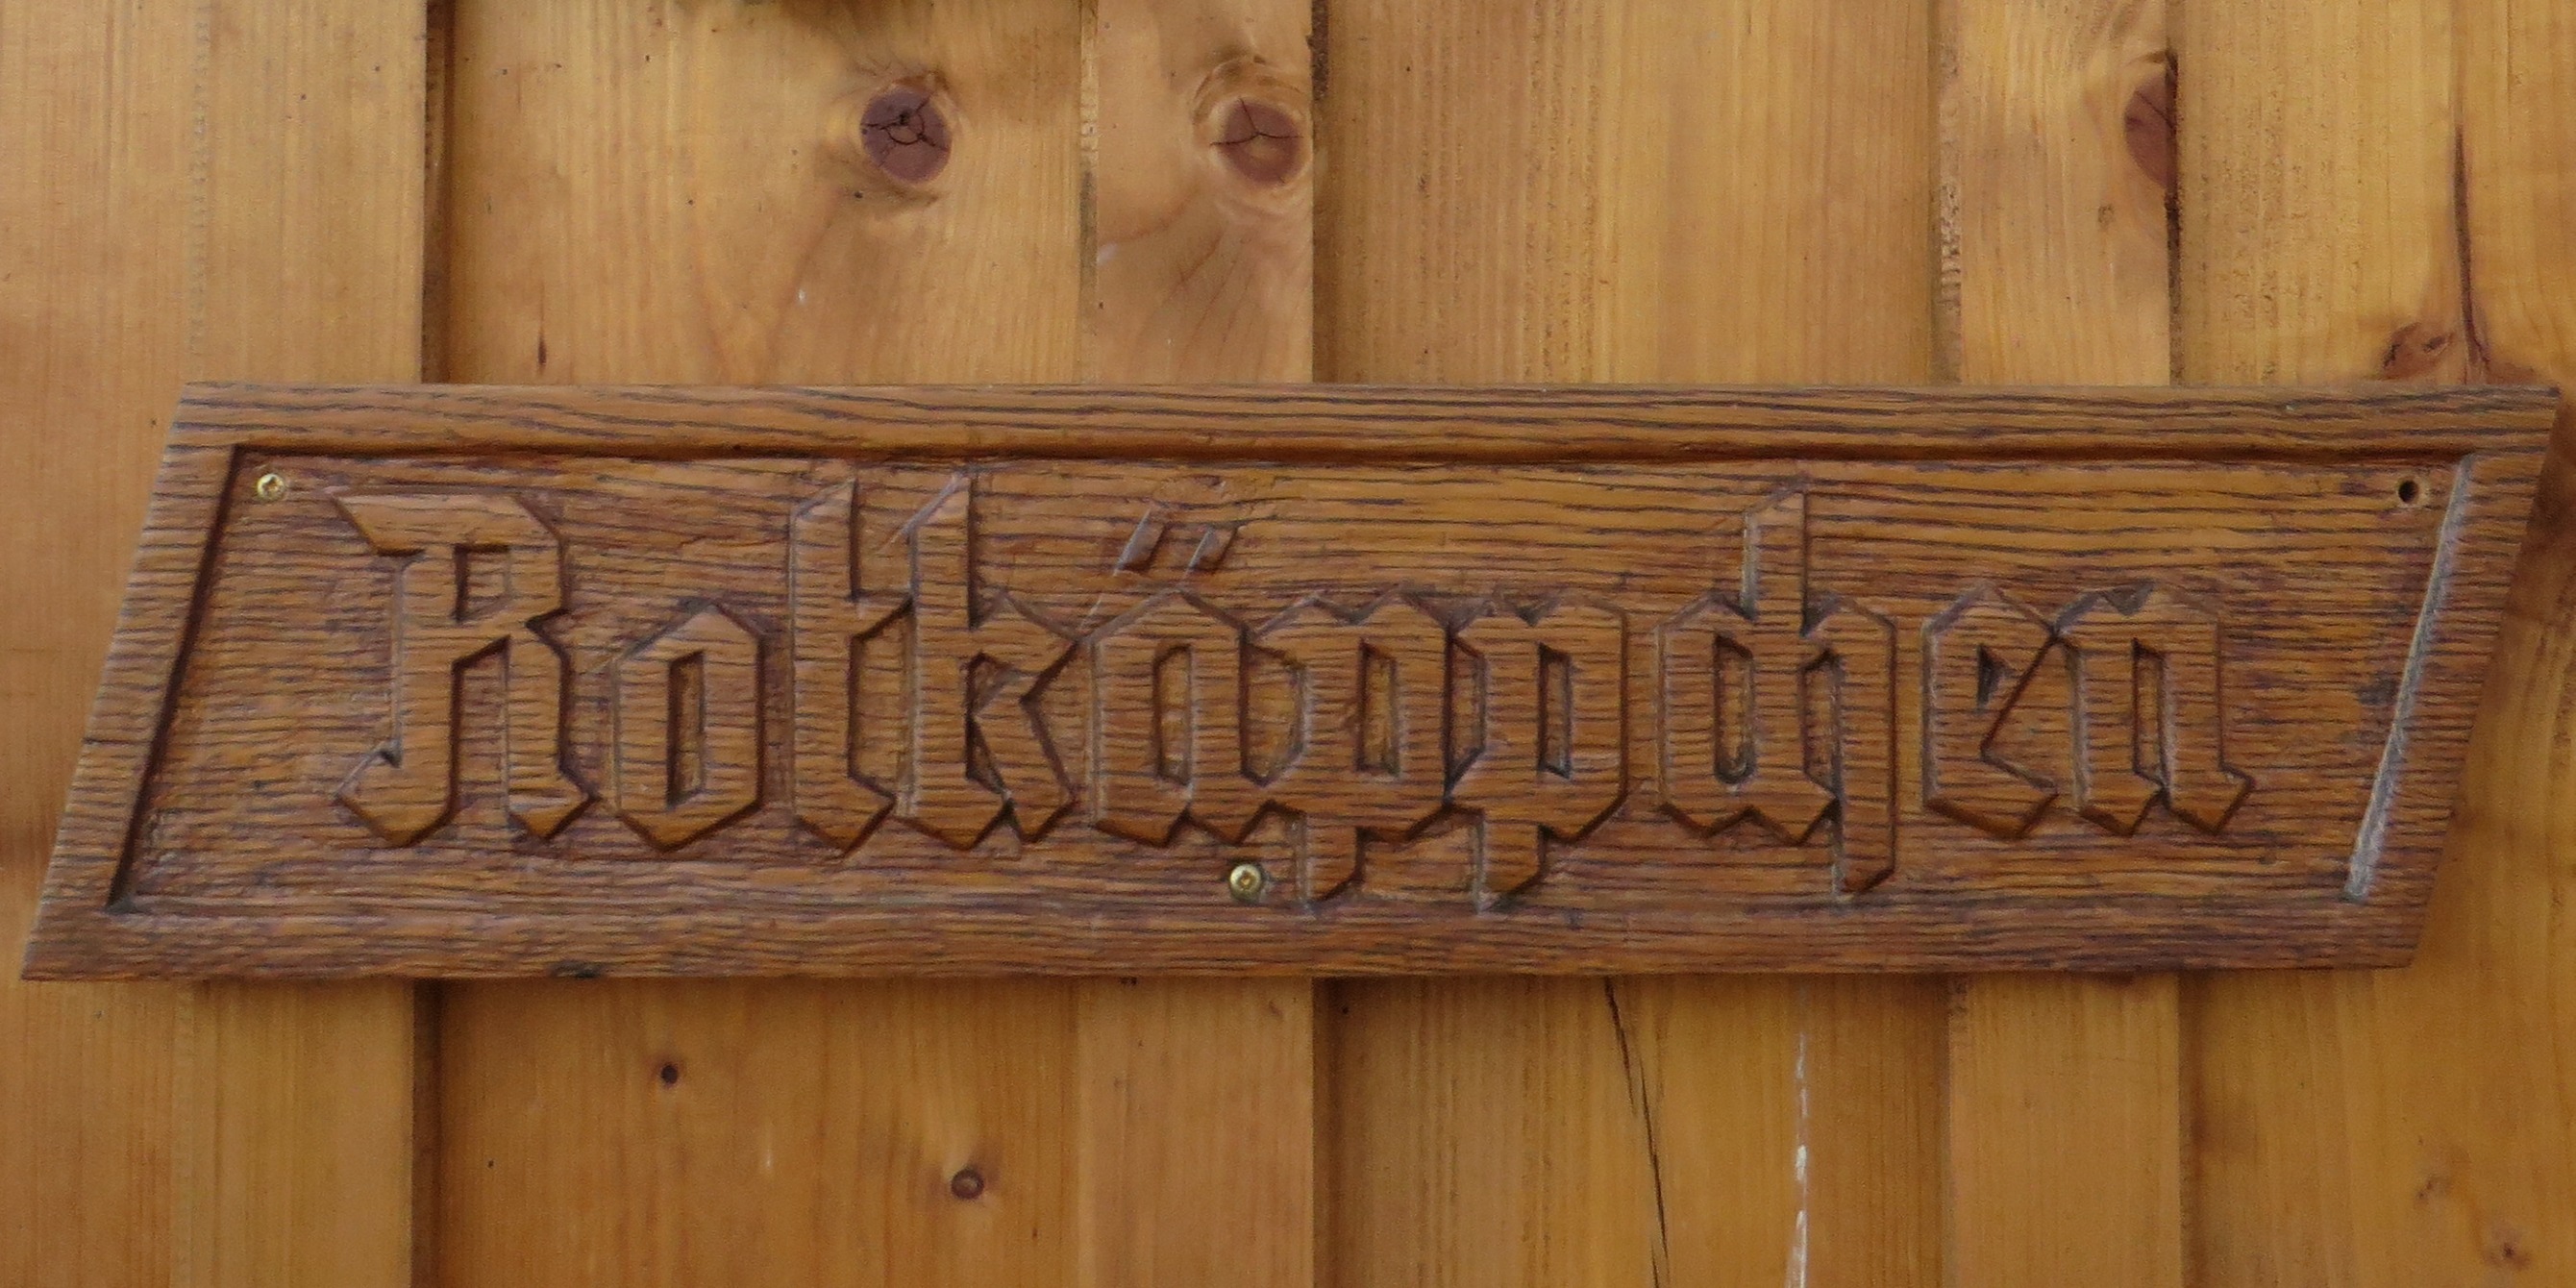
wood, antique, floor, shelf, furniture, chest, hardwood, carving, fairy tales, wooden sign, rotk ppchen, man made object, wood stain